Trikonasana

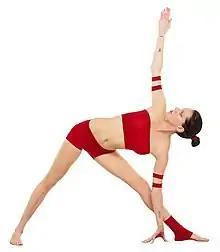
Trikonasana variant with lower hand in front of the leg

Trikonasana or Utthita Trikonasana, [Extended] Triangle Pose is a standing asana in modern yoga as exercise. Variations include Baddha Trikonasana (bound triangle pose) and Parivrtta Trikonasana (revolved triangle pose).